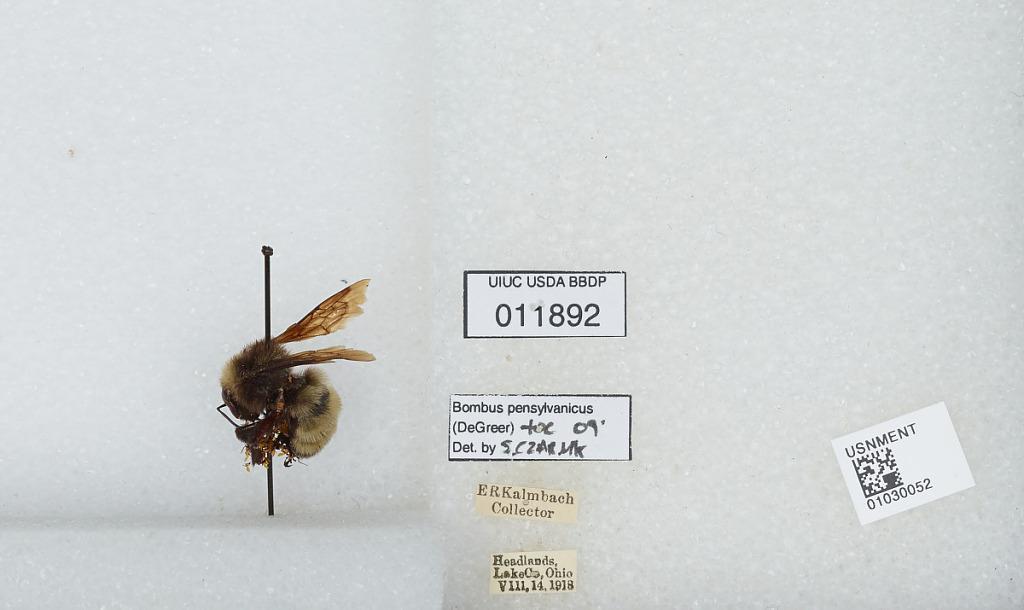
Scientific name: Bombus (Fervidobombus) pensylvanicus pensylvanicus (De Geer)
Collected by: E. Kalmbach
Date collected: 1918-8-14
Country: United States
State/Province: Ohio
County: Lake
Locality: Headlands
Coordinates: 41.7578, -81.2889
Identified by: Czarnik, S.